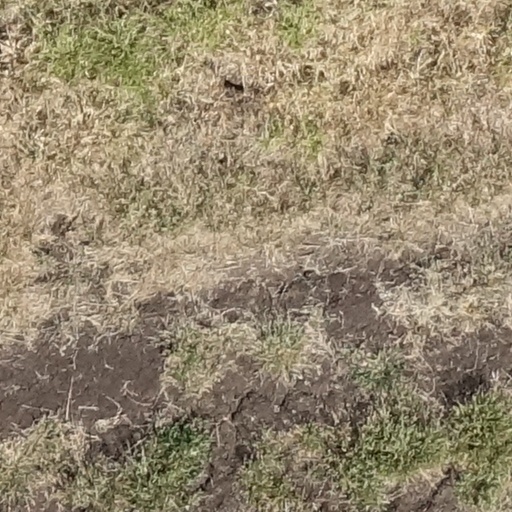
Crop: sorghum